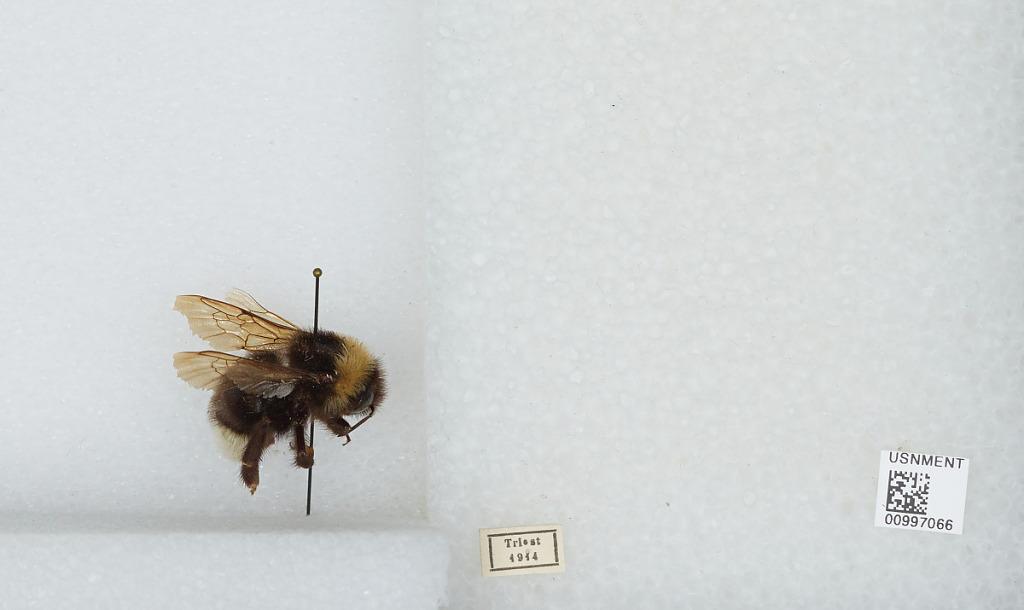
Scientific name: Bombus (Psithyrus) bohemicus Seidl
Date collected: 1914--